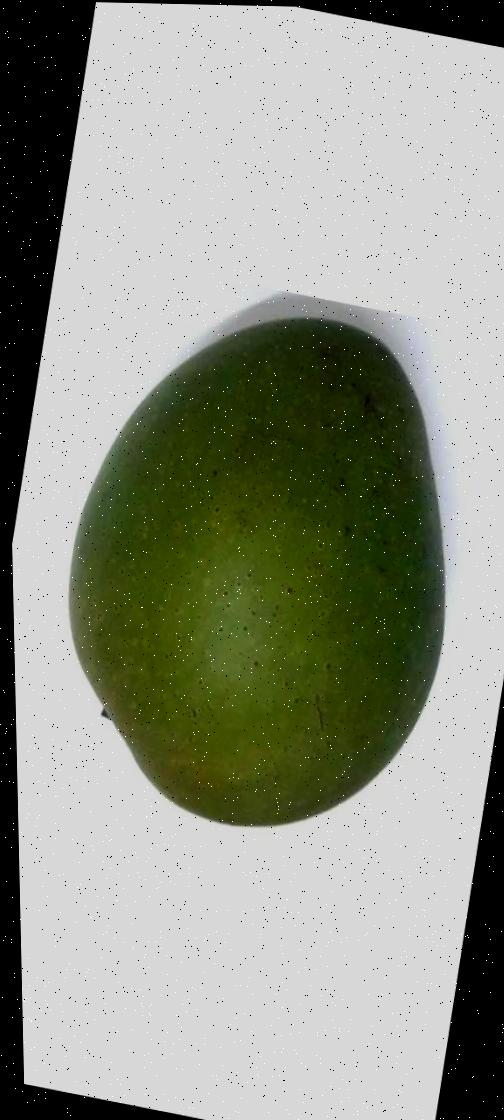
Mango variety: Ashshina Zhinuk